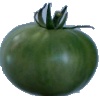
Label: Tomato not Ripened 1